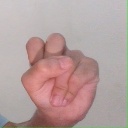
अक्षर: स